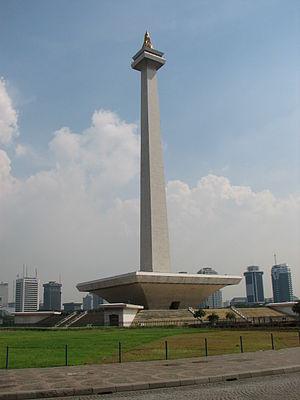
Les villes d'Indonésie ont en général le statut de kecamatan, une subdivision du kabupaten. Le kabupaten est lui-même une subdivision de la province.